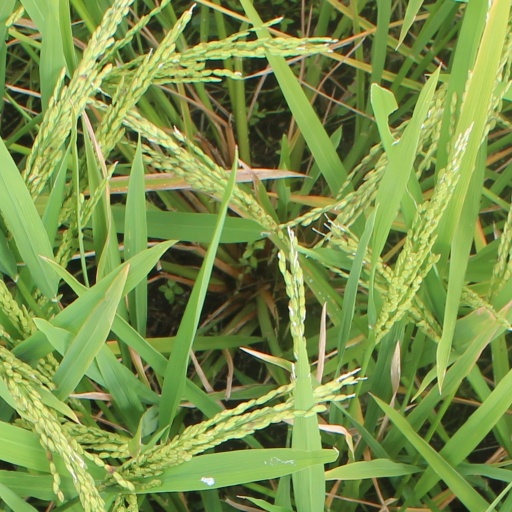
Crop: rice